Les Merritt

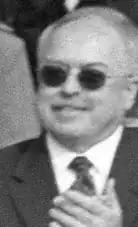
Merritt in 2005

Leslie Merritt Jr. (born November 19, 1951) is an American accountant and politician. A Republican, he served as the State Auditor of North Carolina from January 15, 2005 to January 10, 2009. Merrit was born in Sampson County. After graduating from college and marrying he moved to Zebulon and ran an accounting firm. He served on the Wake County Board of Commissioners from 1994 to 1998. He ran for the office of State Auditor of North Carolina in 2000 and lost, but was elected four years later. He lost a reelection bid four years later.